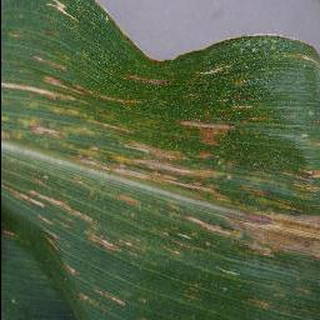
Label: corn_cercospora_leaf_spot